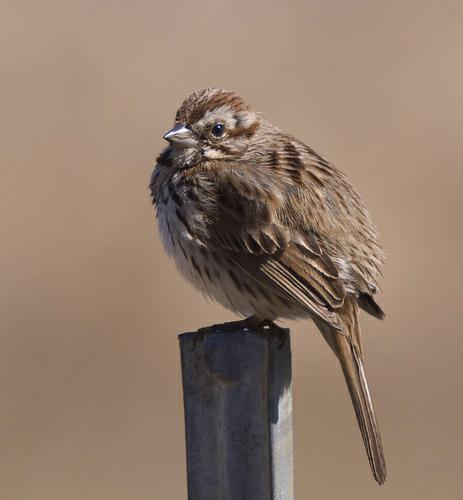
A photo of a song sparrow